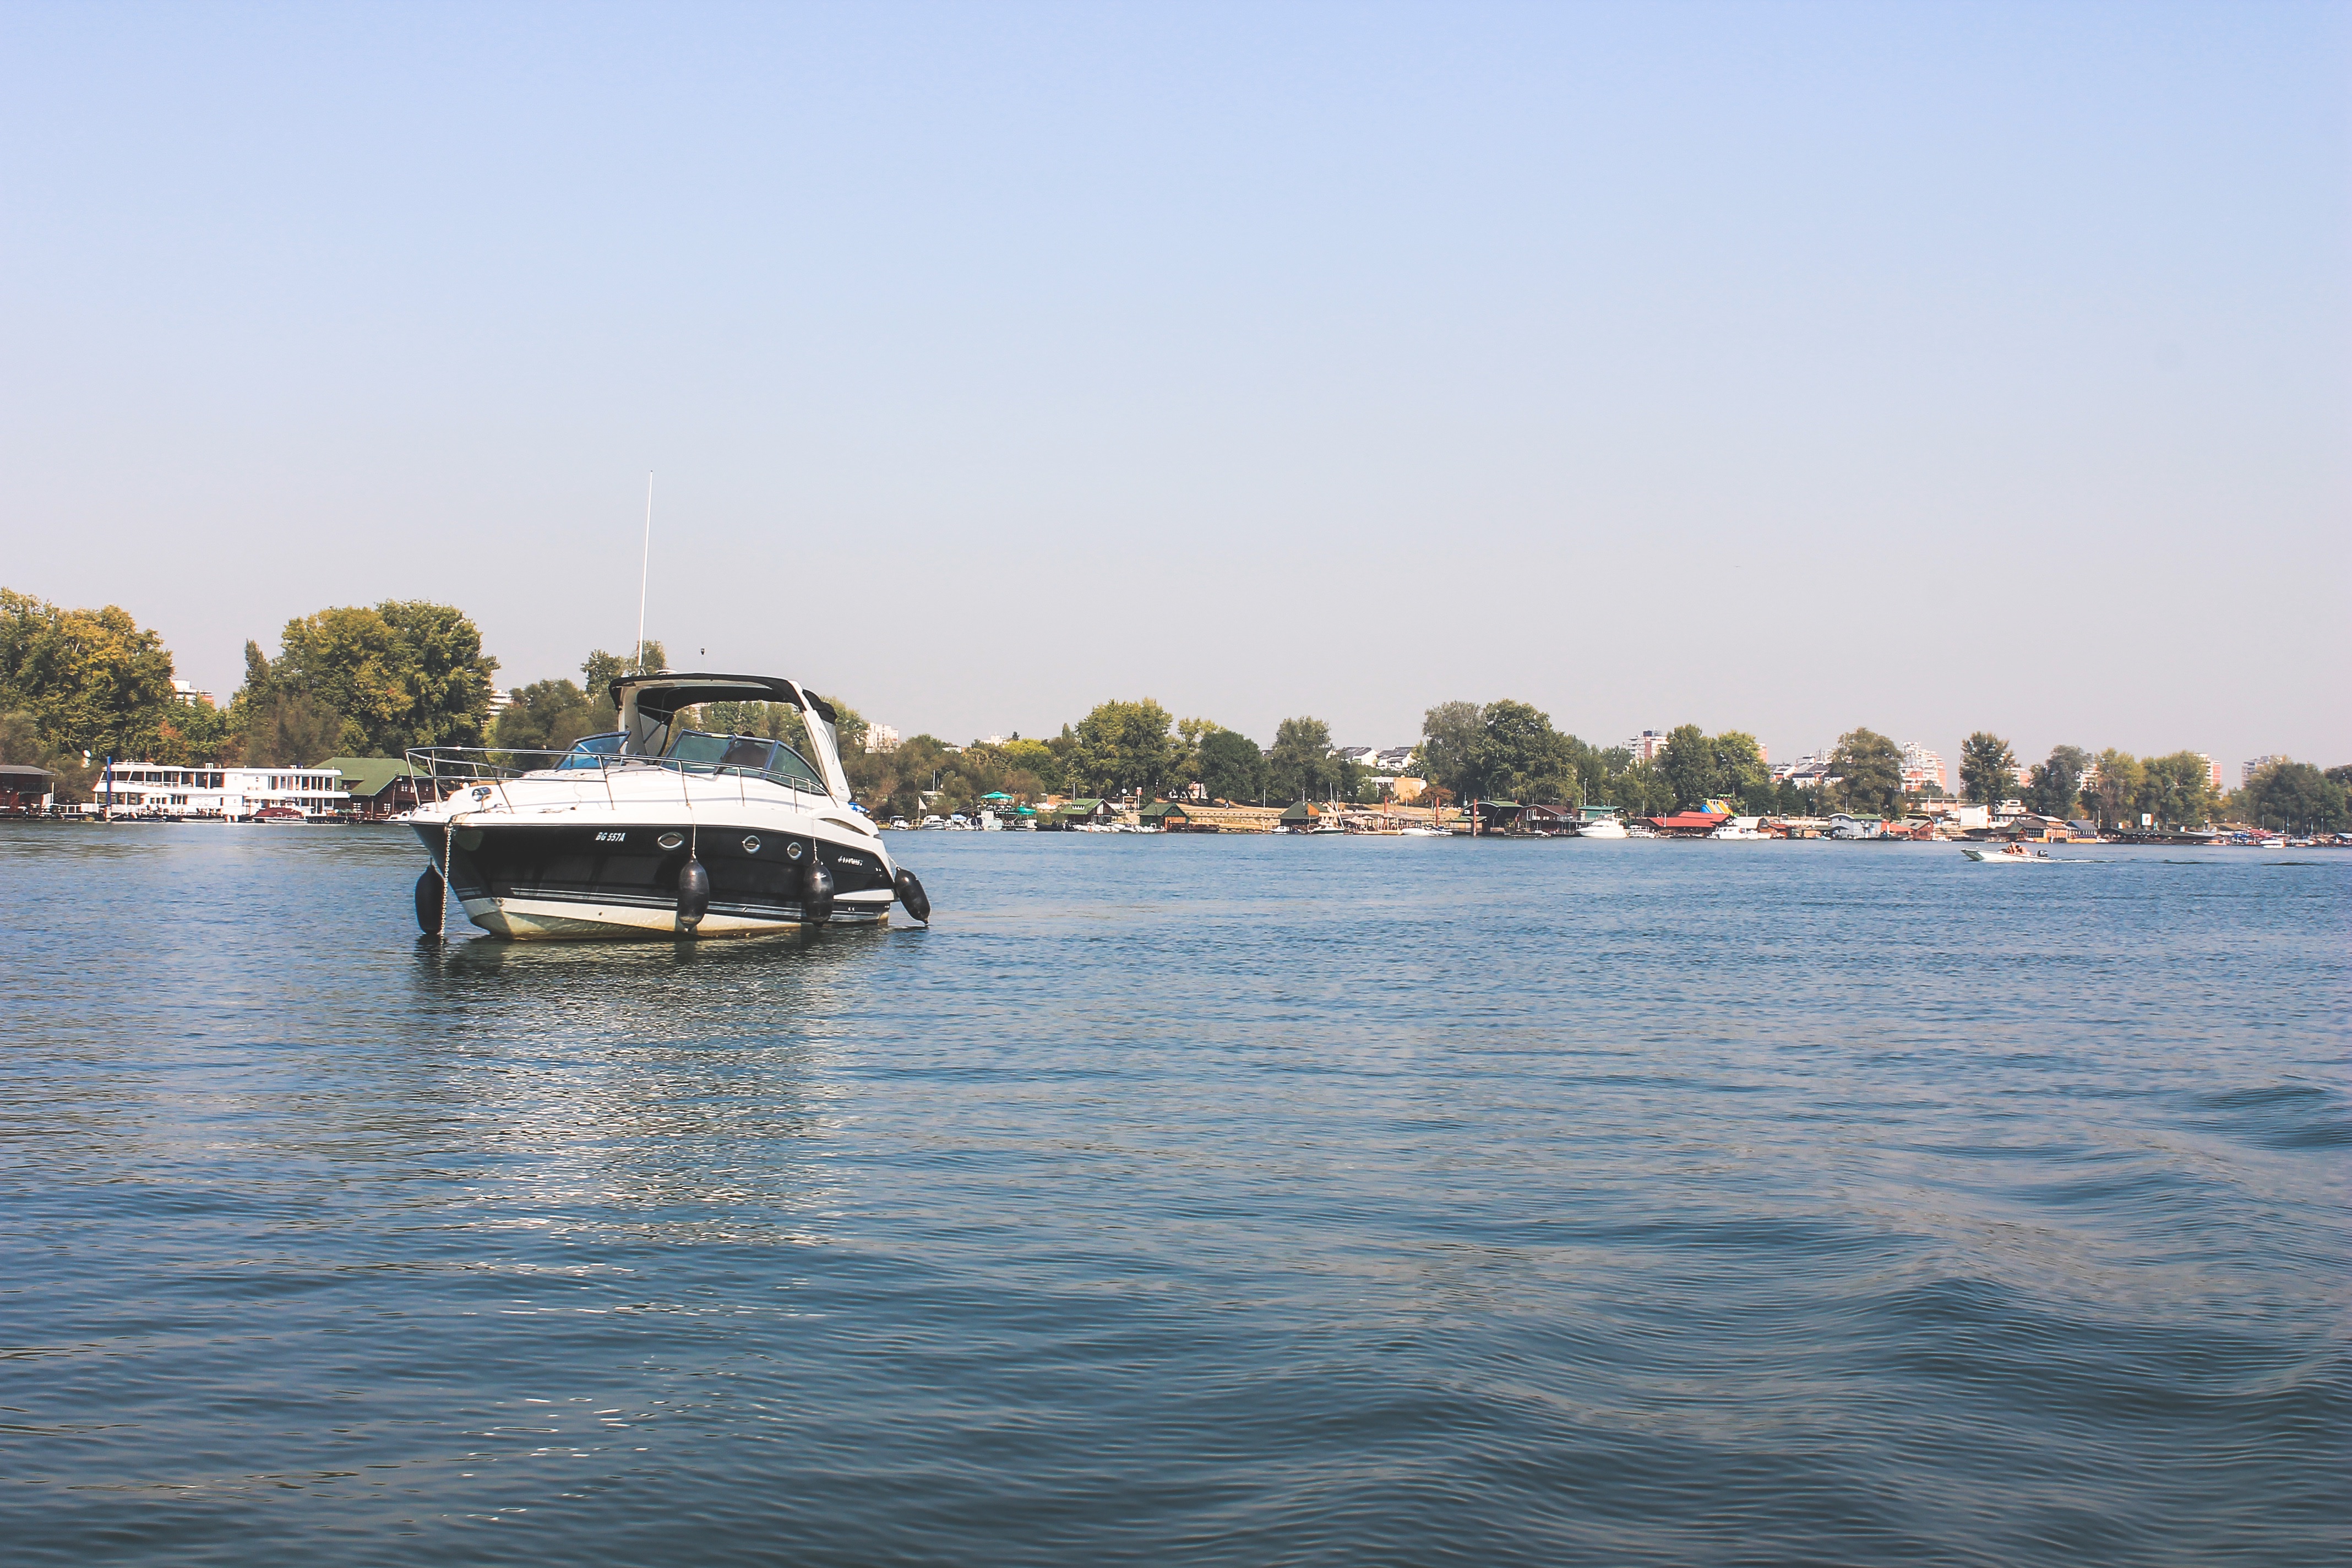
sea, coast, water, boat, shore, lake, vacation, vehicle, bay, harbor, waterway, ferry, boating, watercraft